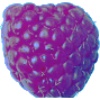
Label: Raspberry 1